John Barker Church

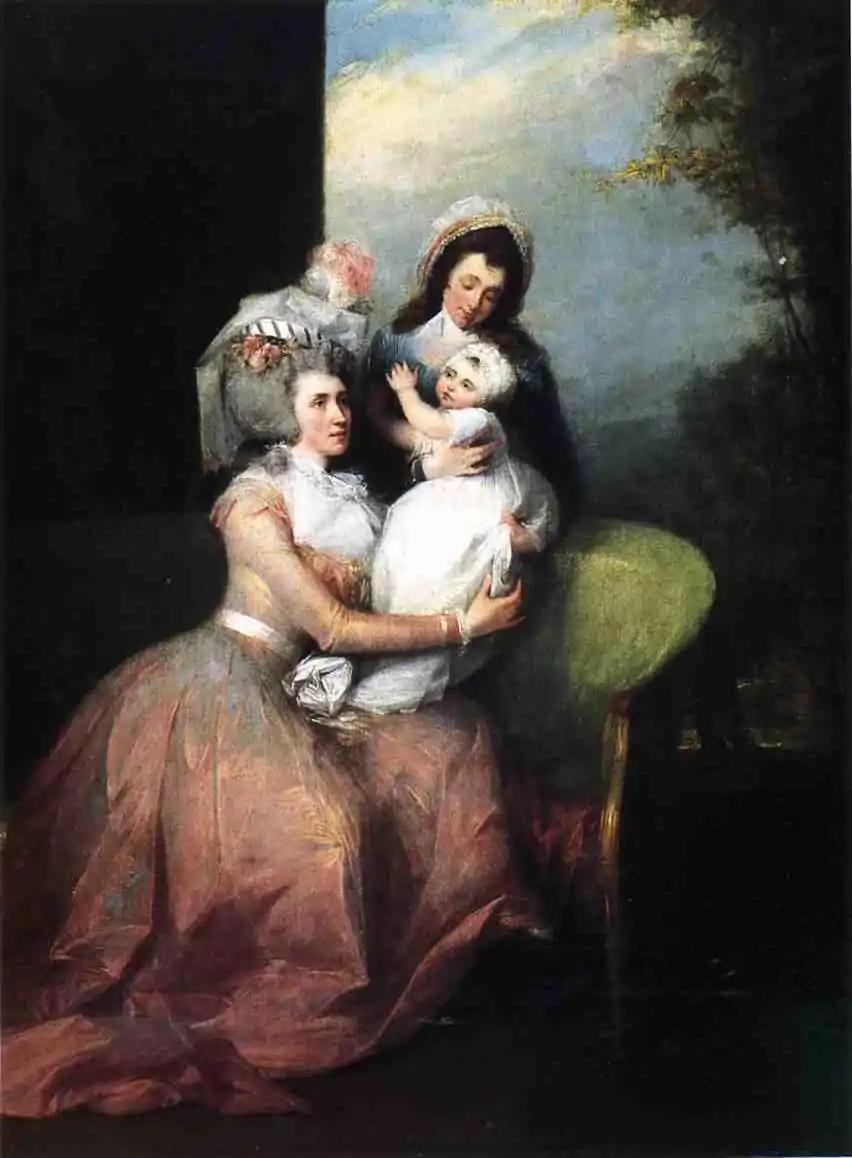
"Mrs. John Barker Church, Son Philip, and Servant", oil on canvas, John Trumbull, c. 1785

In 1776, Church met Angelica Schuyler (1756–1814), a daughter of General Philip Schuyler, during a visit to her father's house, the Schuyler Mansion.